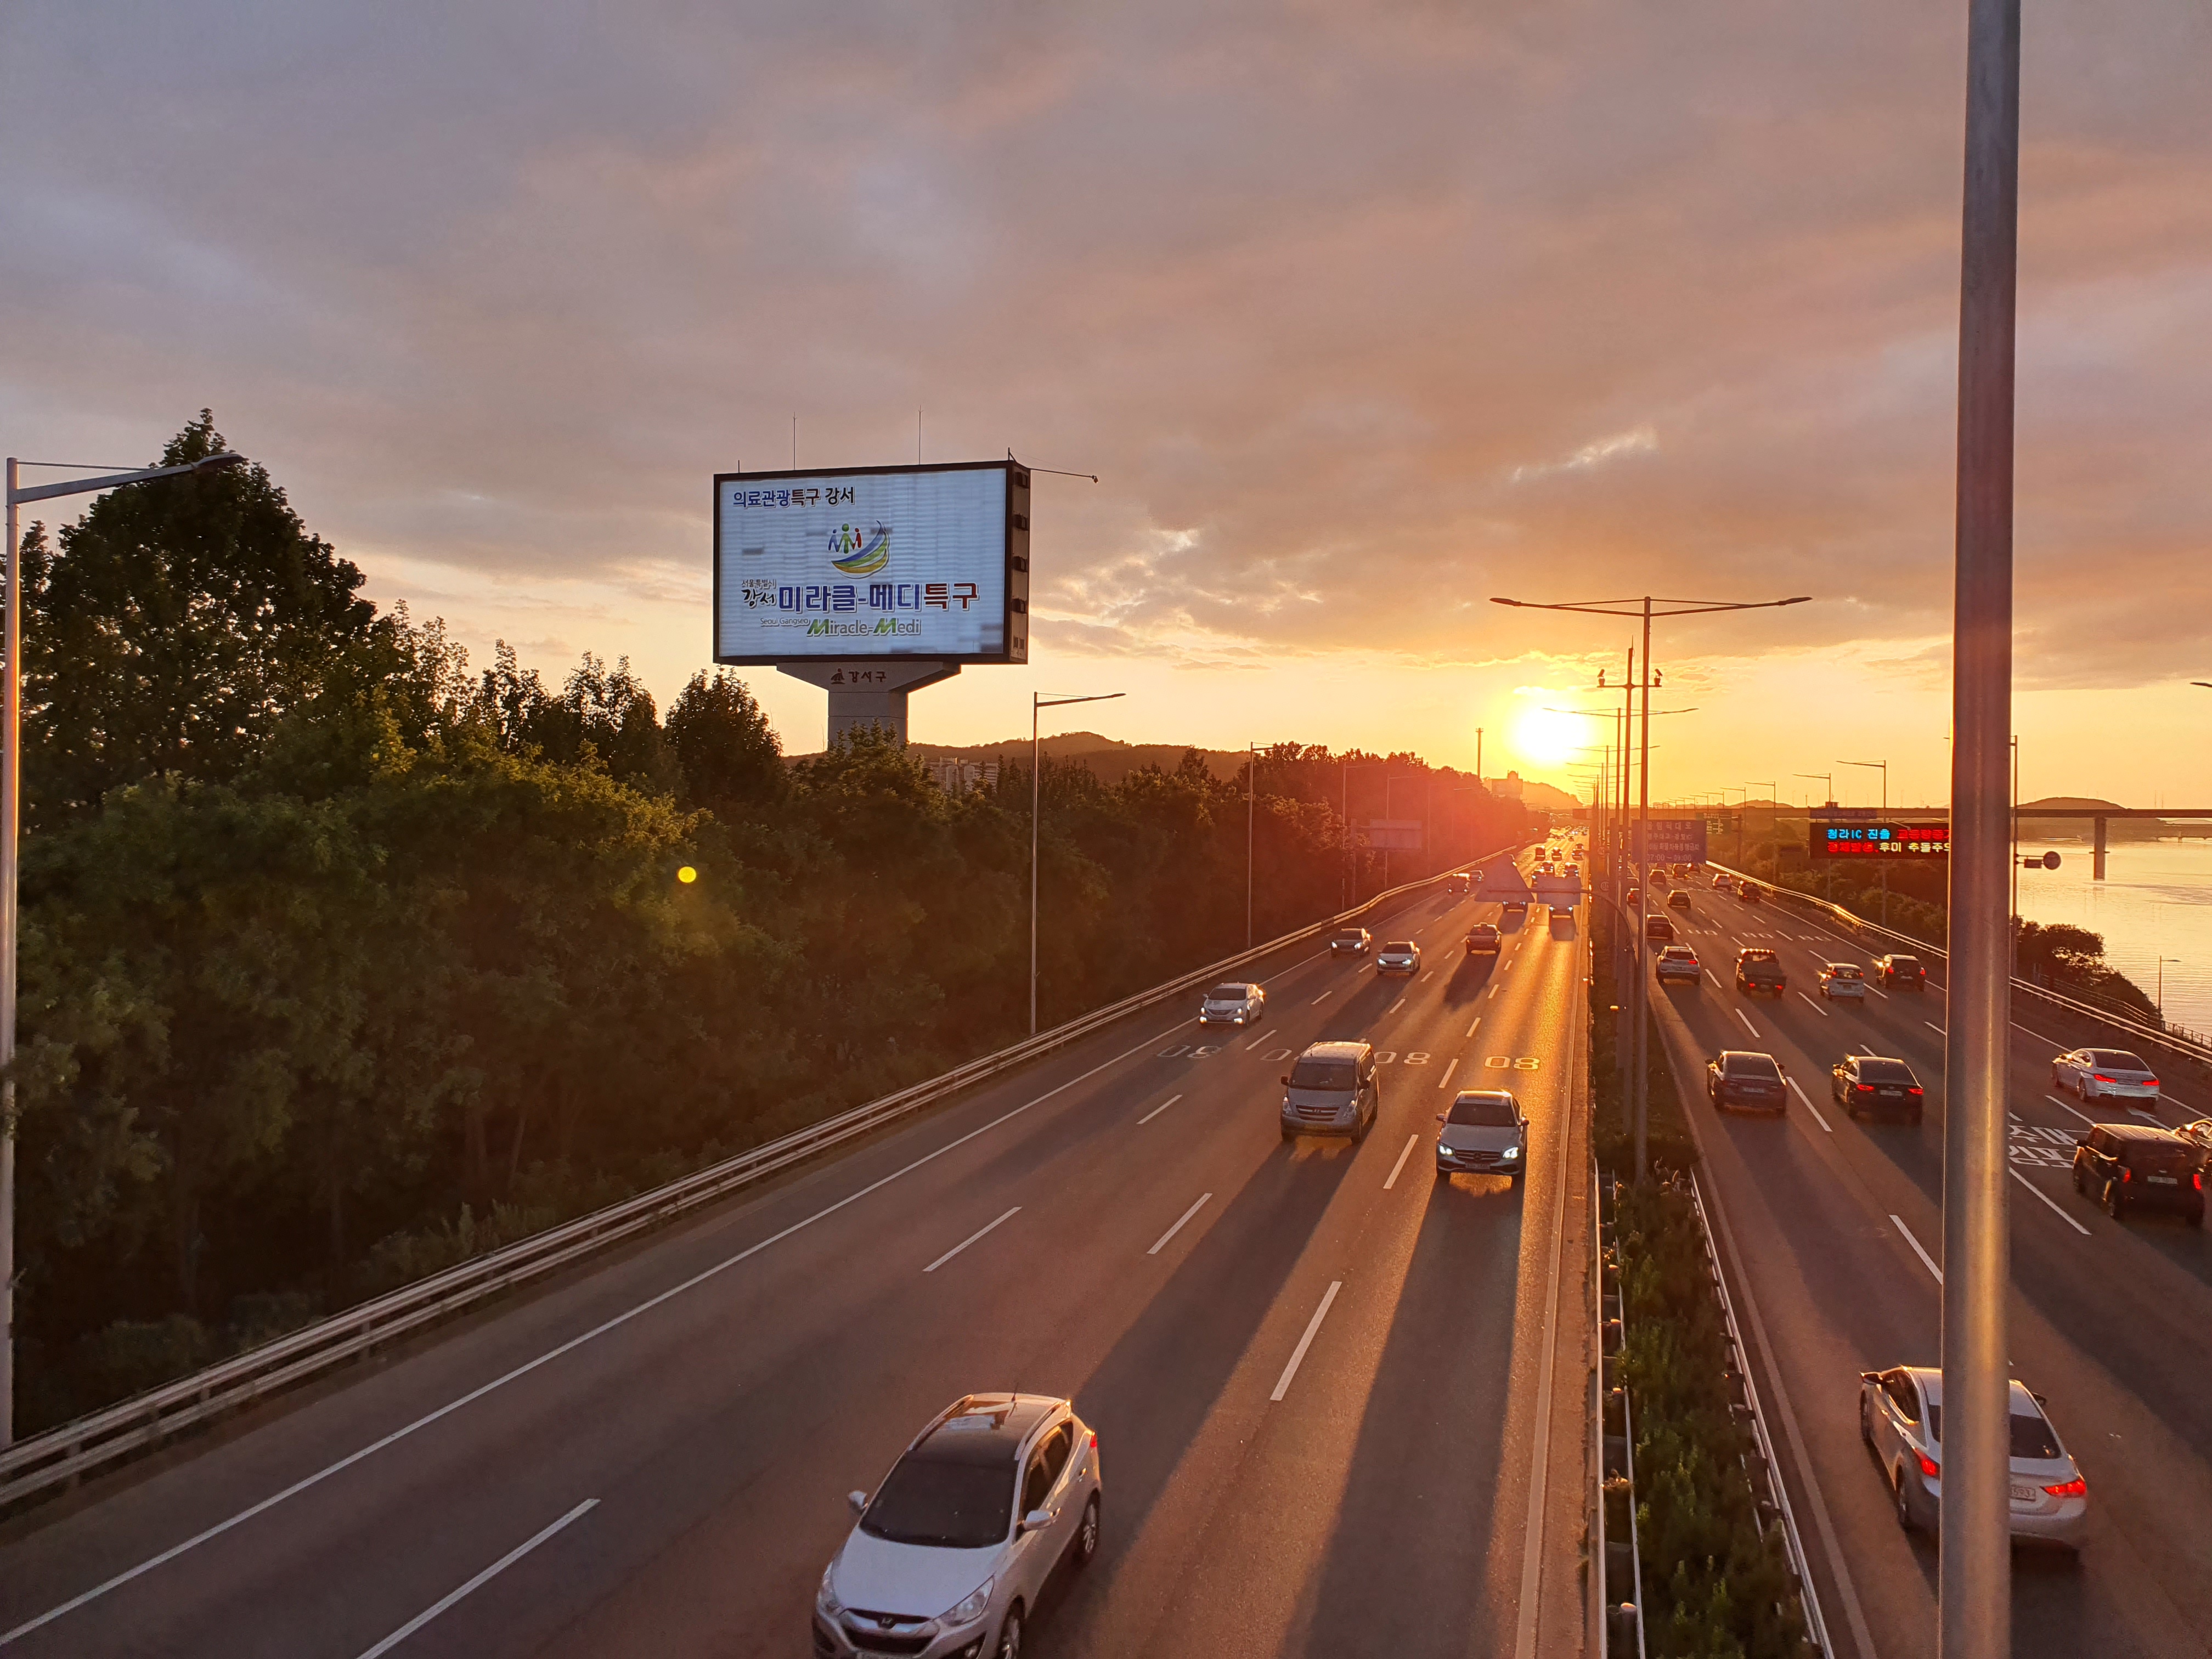
sunset, 88road, road, highway, freeway, sky, lane, transport, mode of transport, infrastructure, asphalt, morning, thoroughfare, evening, shoulder, cloud, road surface, traffic, tree, horizon, nonbuilding structure, dusk, architecture, sunlight, night, sign, vehicle, signage, street light